Mekosuchinae

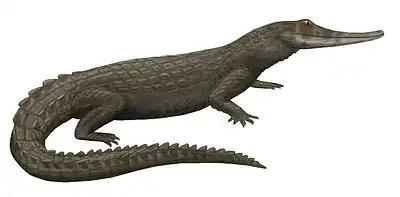
Though the origins of Mekosuchinae is unclear, they were unrelated to the Mesozoic crocodylomorphs of Australia like "Isisfordia".

In addition to the more standard topology recovered by Ristevski and colleagues, they also produced two phylogenetic trees that represent the two most novel interpretations of the group. These trees prominently feature the clade Orientalosuchina, crocodilians that lived during the Cretaceous and Palgeogene in Asia, as being deeply nested within Mekosuchinae. In both trees Mekosuchinae is divided into two clades, a feature they share with other analyses. The more traditional of these clades includes various medium- to large-sized taxa from continental Australia, namely "Kalthifrons", "Quinkana", "Baru" and "Paludirex", not dissimilar to the other trees recovered by Ristevski "et al.". Meanwhile, the other clade includes Orientalosuchina and small-bodied as well as insular taxa, in other words: "Ultrastenos", "Trilophosuchus", "Volia" and "Mekosuchus".